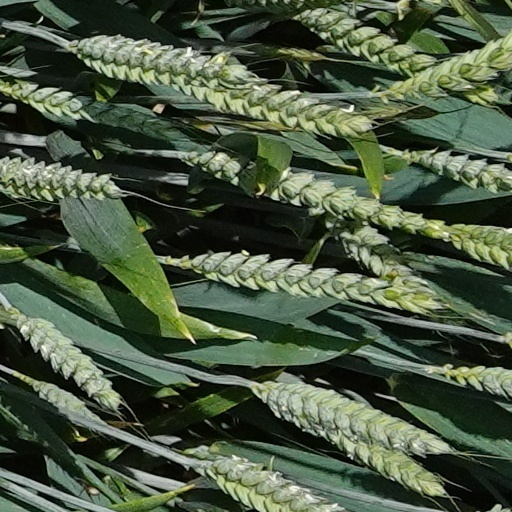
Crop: wheat